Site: brandenburg
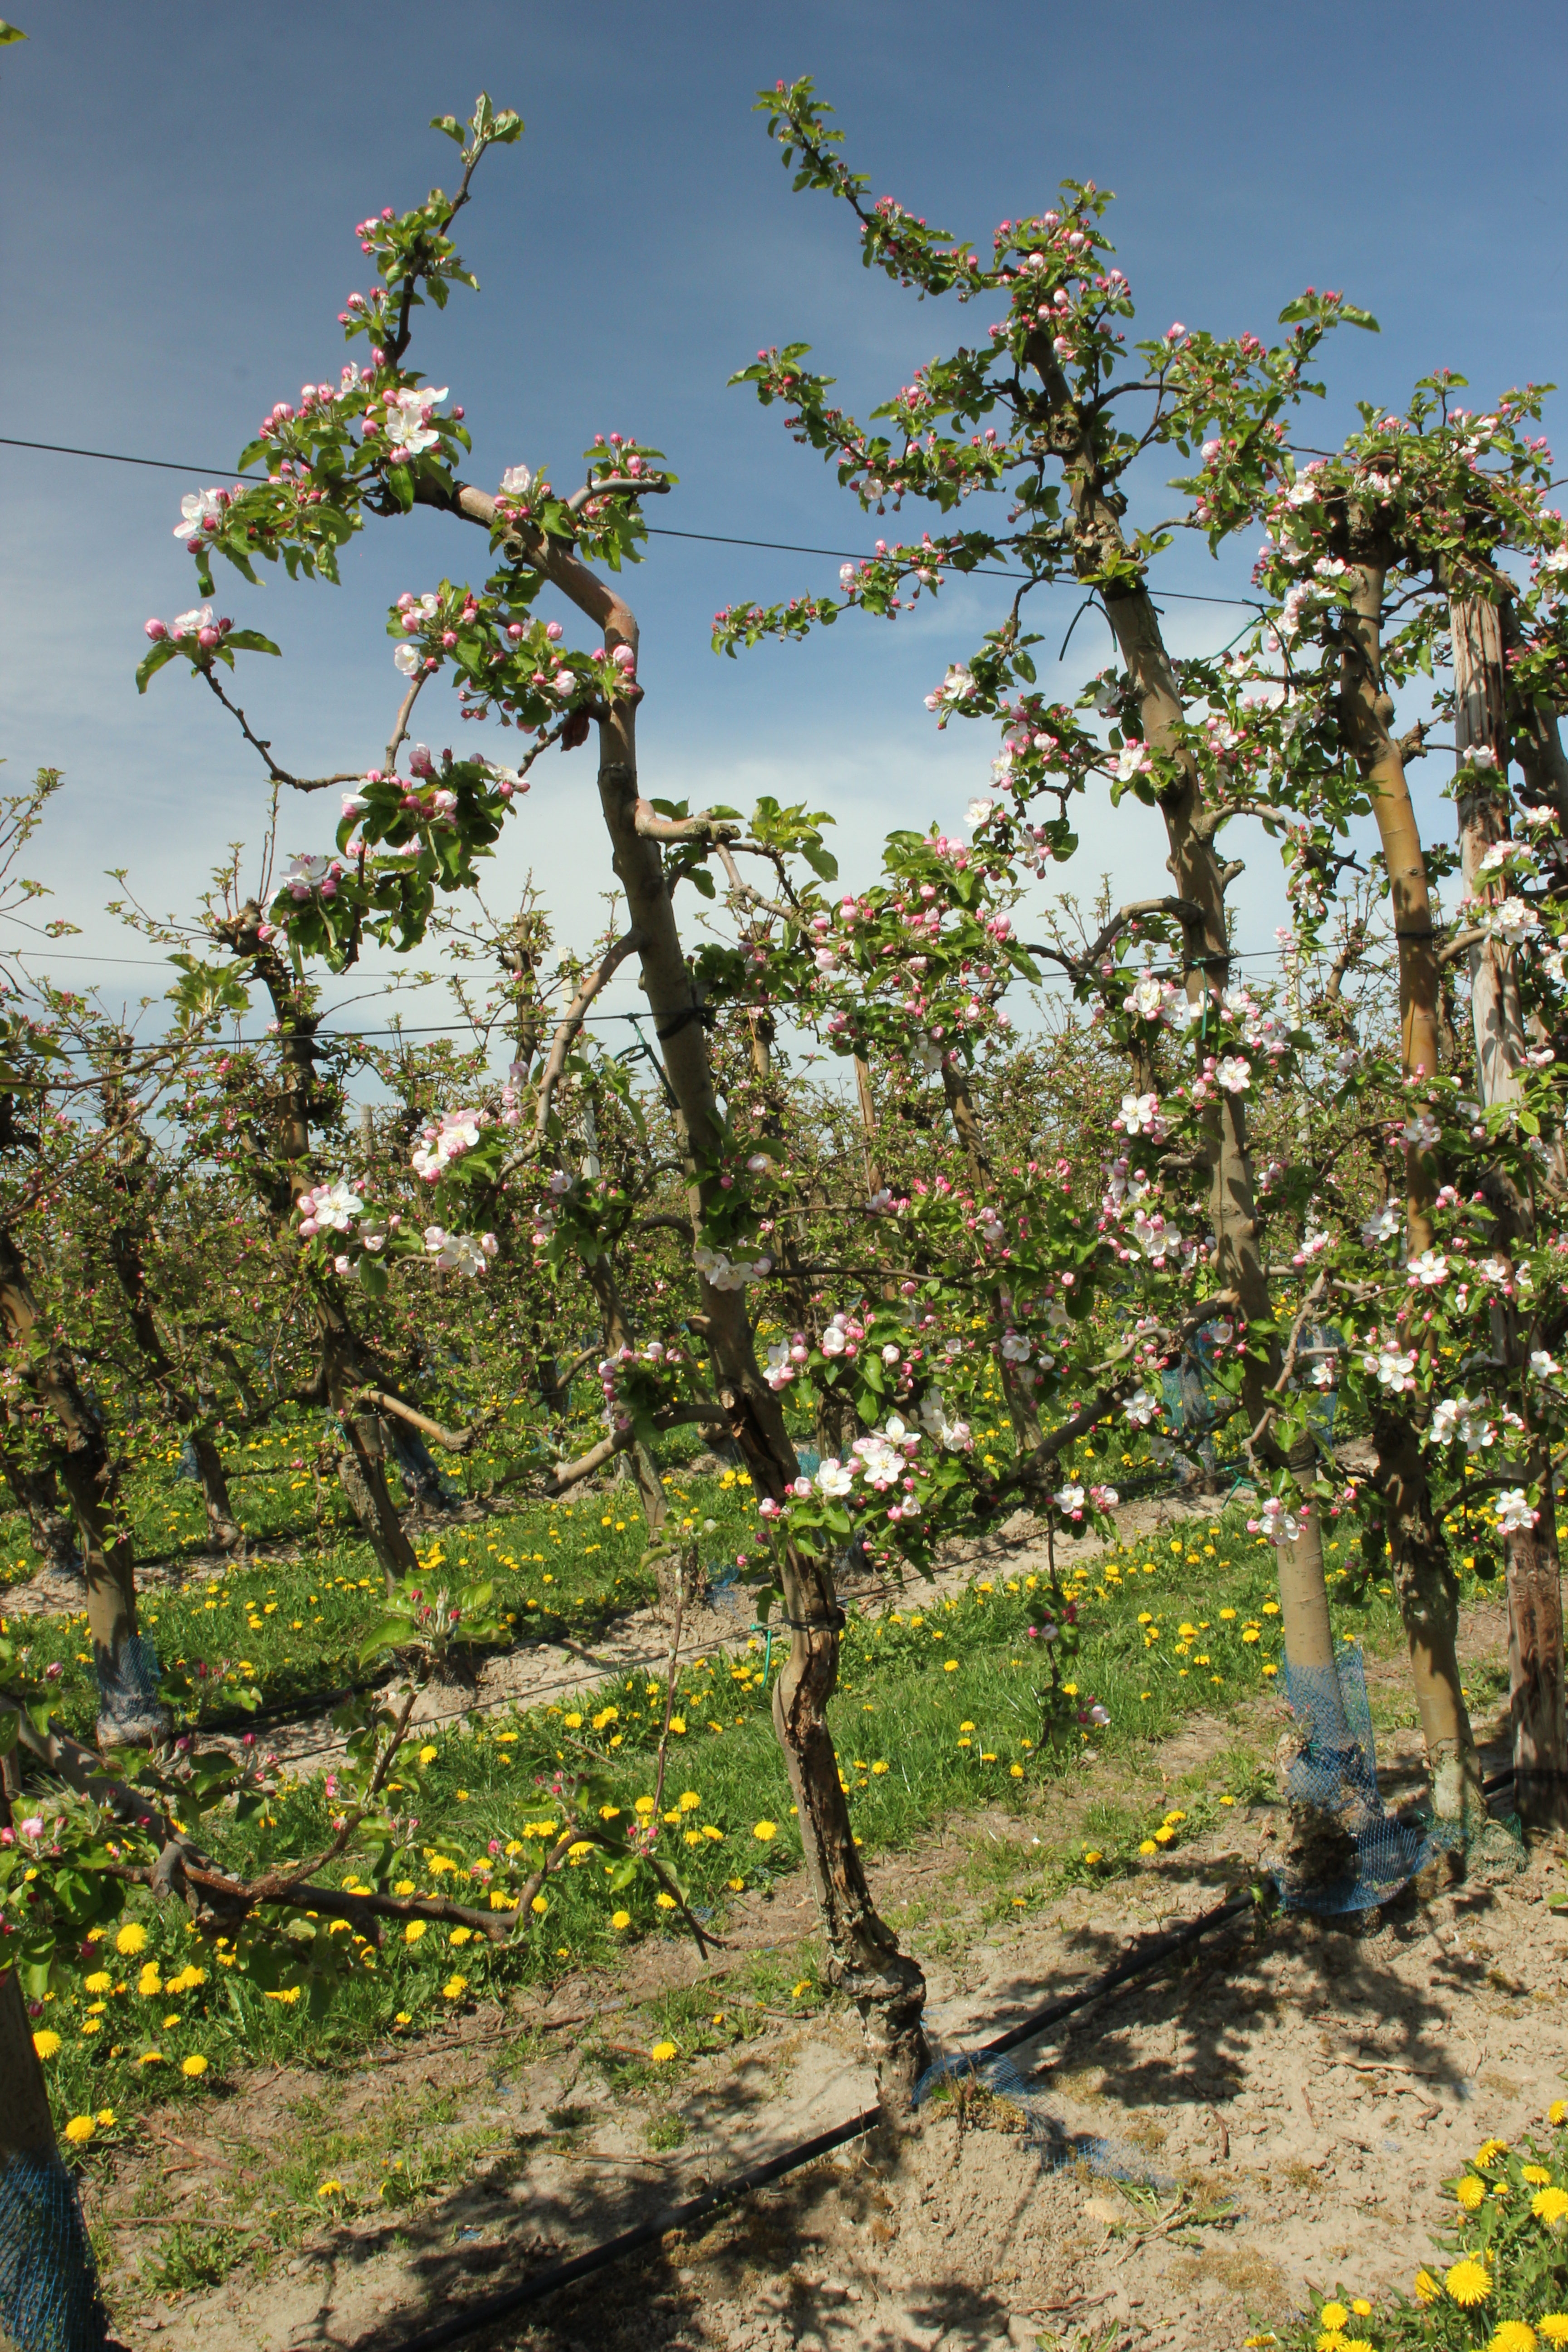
Growth stage (BBCH 57): Inflorescence emergence